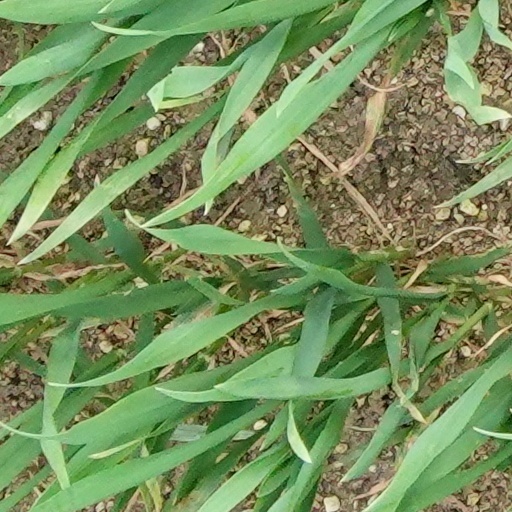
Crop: wheat